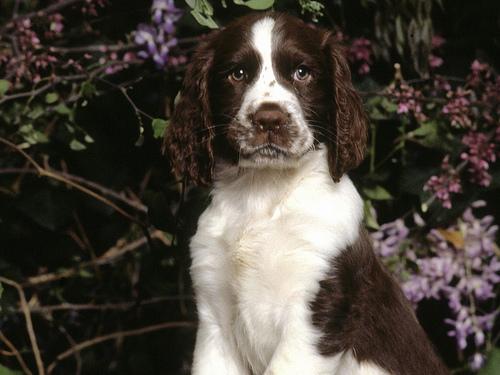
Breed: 276-n000112-English_springer